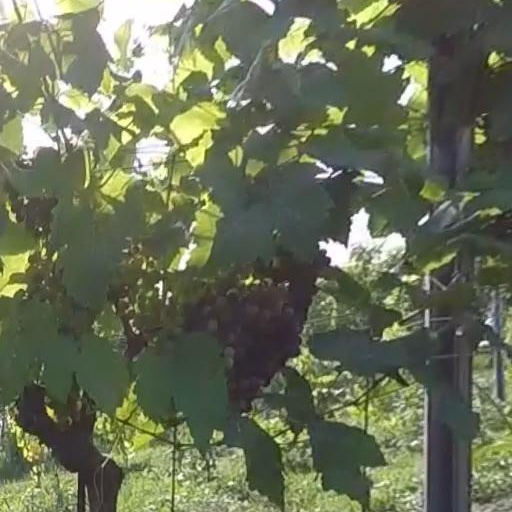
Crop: grape